Locked breech

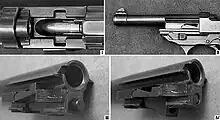
Short Recoil Lock from Walther P38

Locked breech is the design of a breech-reloading firearm's action. This is important in understanding how a self-reloading firearm works. In the simplest terms, the locked breech is one way to slow down the opening of the breech of a self-reloading firearm when fired. The source of power for the movement is recoil.